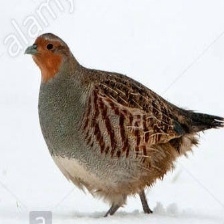
Species: SNOW PARTRIDGE
Scientific name: LERWA LERWA
ImageNet parent category: partridge